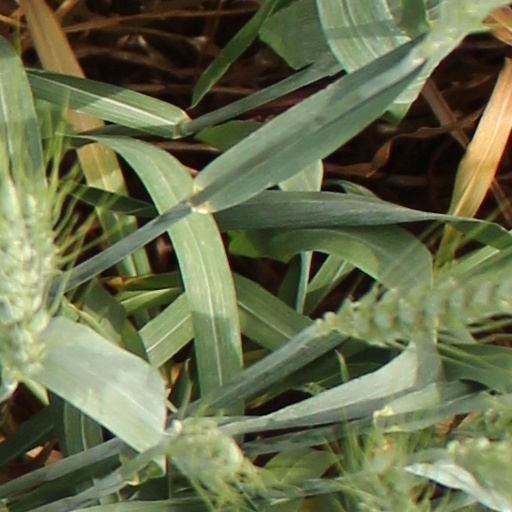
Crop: wheat